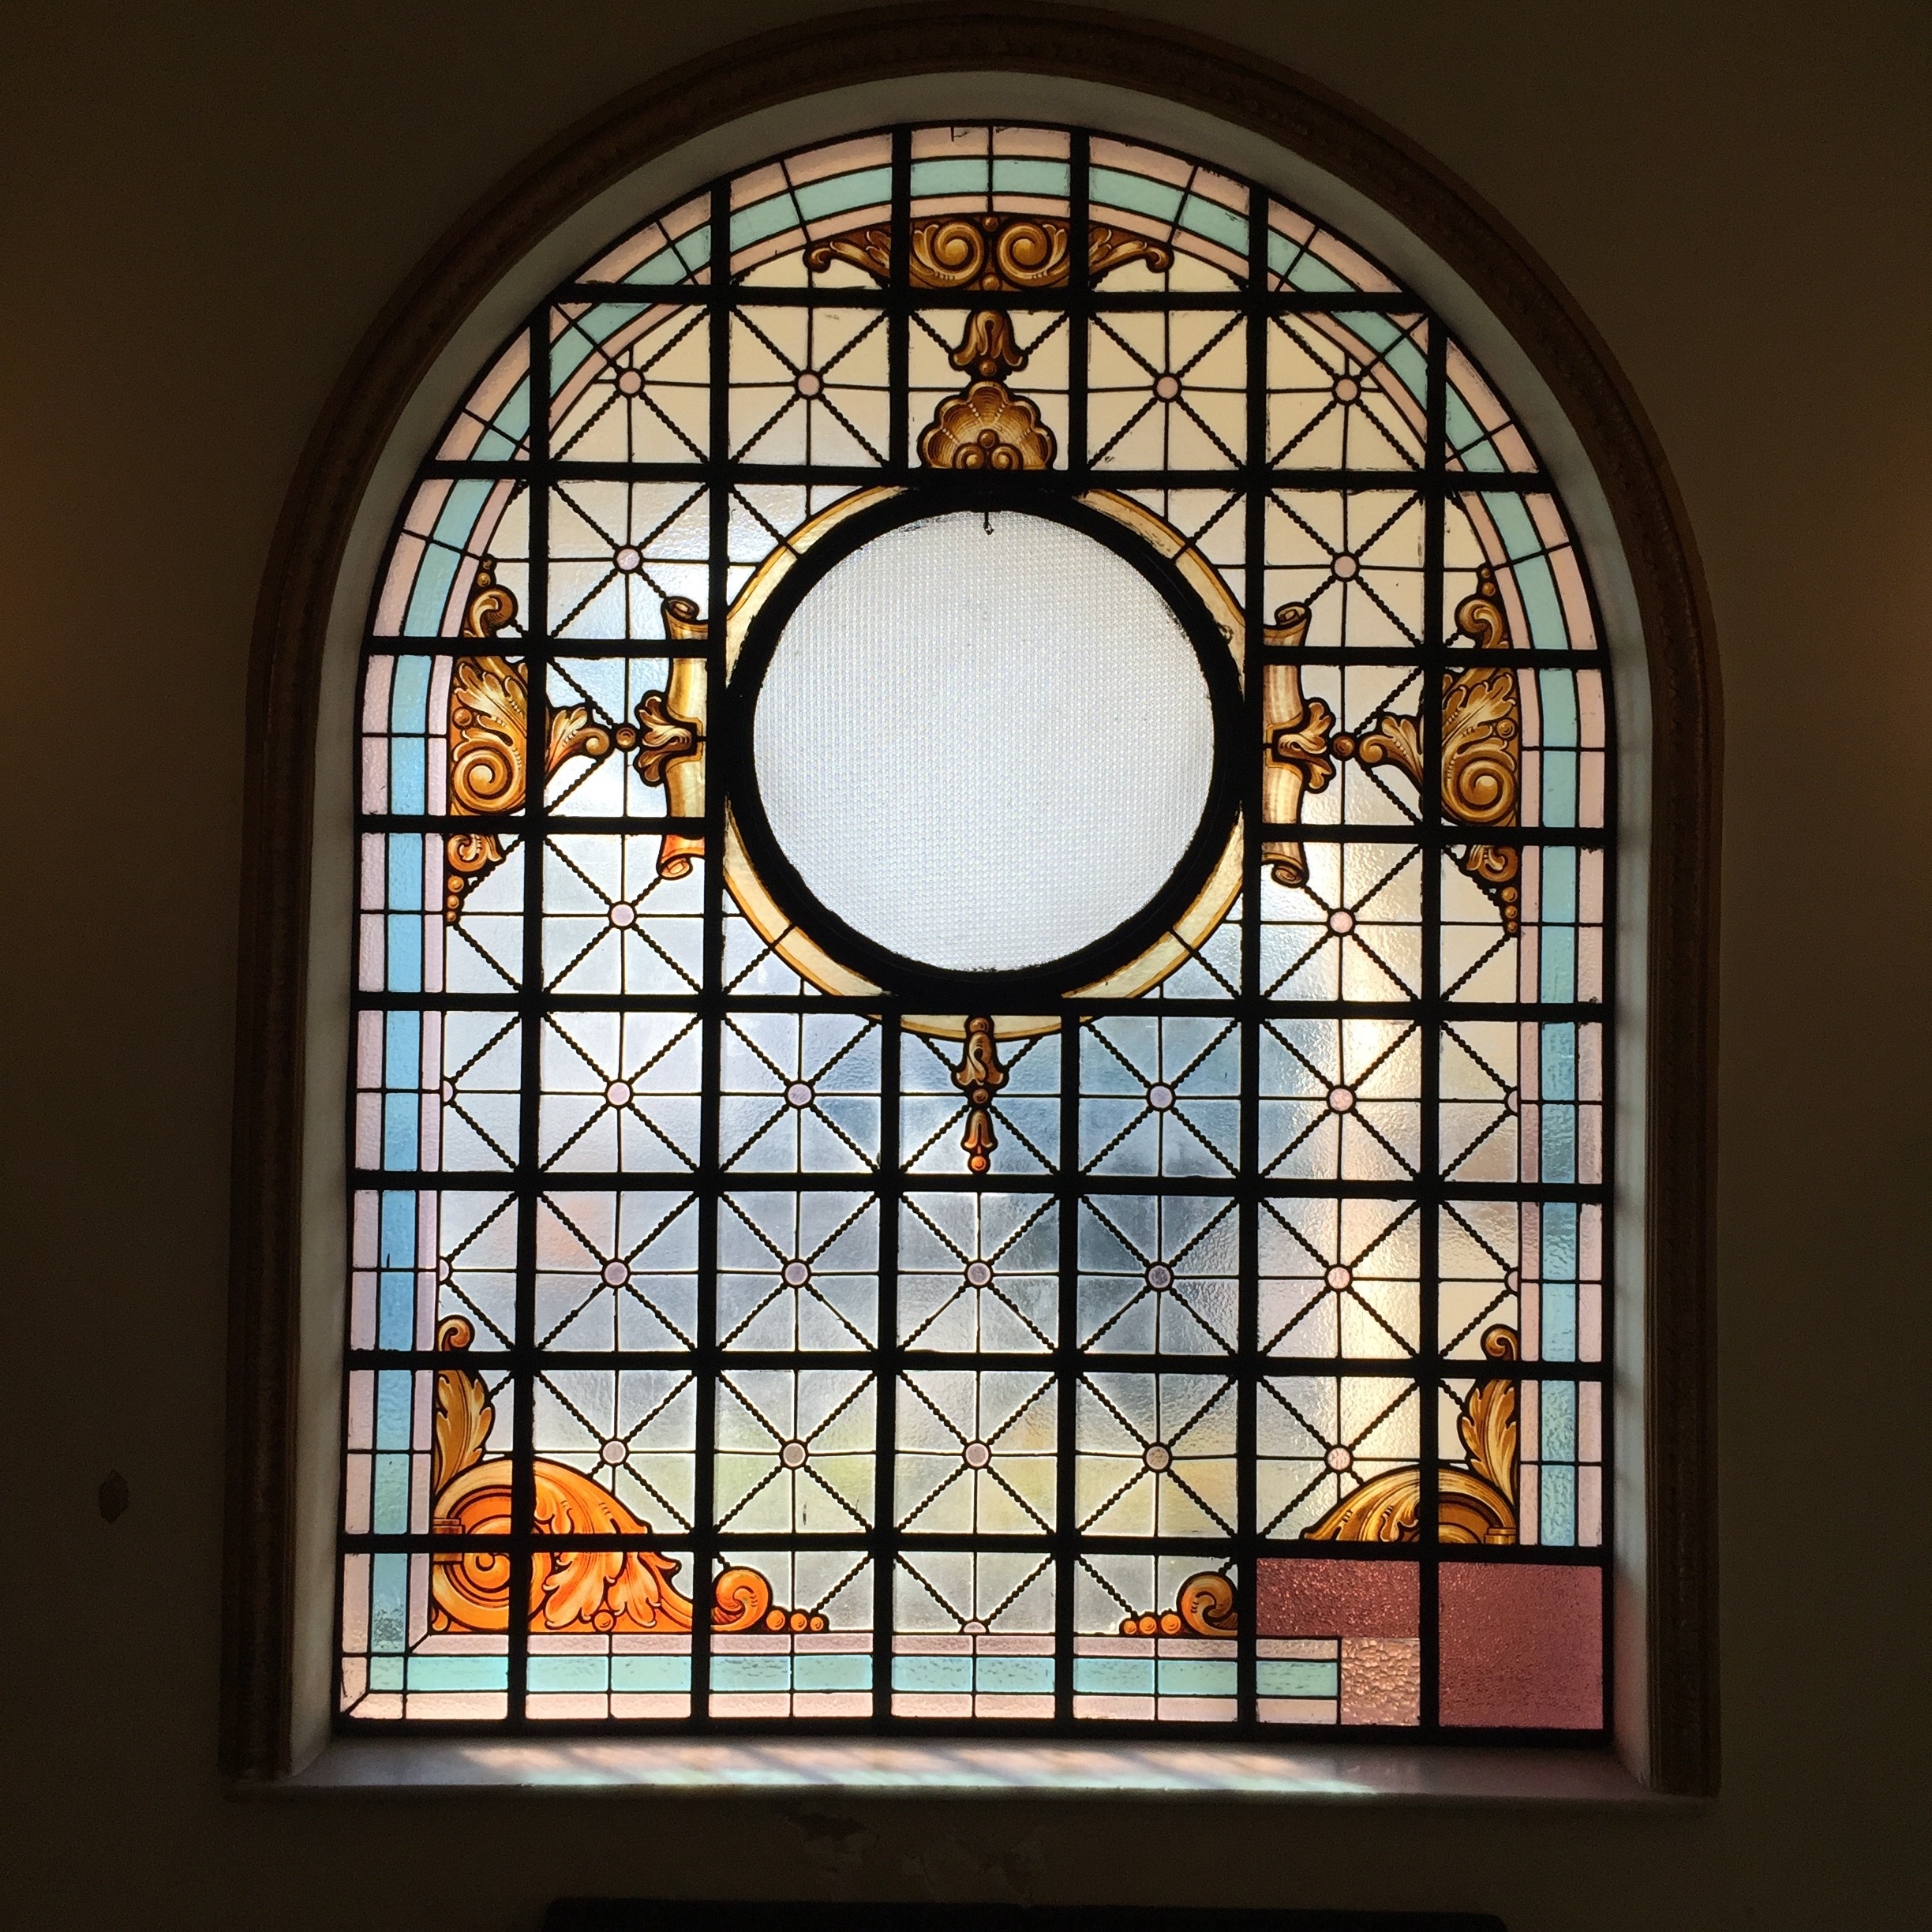
window, glass, arch, church, material, stained glass, symmetry, hospital, cruz, daylighting